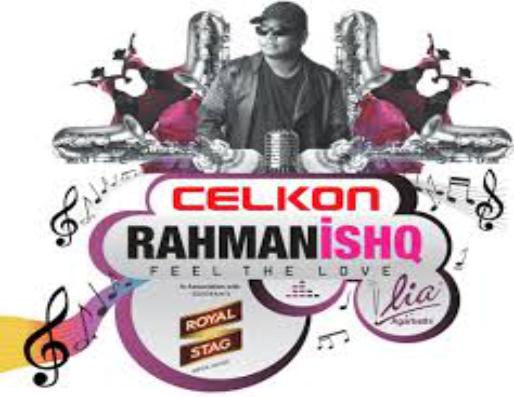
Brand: Celkon
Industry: Electronic